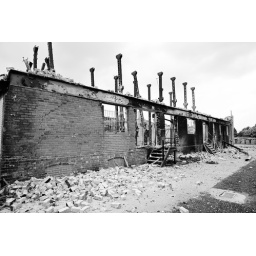
The side provided access to the new tyre business recently setup in on the ground floor